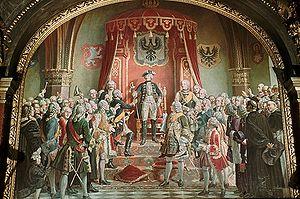
La première guerre de Silésie est un conflit qui a opposé la Prusse et l'Autriche entre 1740 à 1742 et a entraîné la conquête par la Prusse de la majeure partie de la région de la Silésie. La guerre est menée principalement en Silésie, en Moravie et en Bohême. Théâtre de la guerre de succession d'Autriche, ce conflit est le premier des trois guerres de Silésie, qui se sont déroulées entre la Prusse de Frédéric le Grand et l'Autriche de Marie-Thérèse au milieu du XVIIIe siècle, et qui se sont toutes trois soldées par le contrôle prussien de la Silésie.